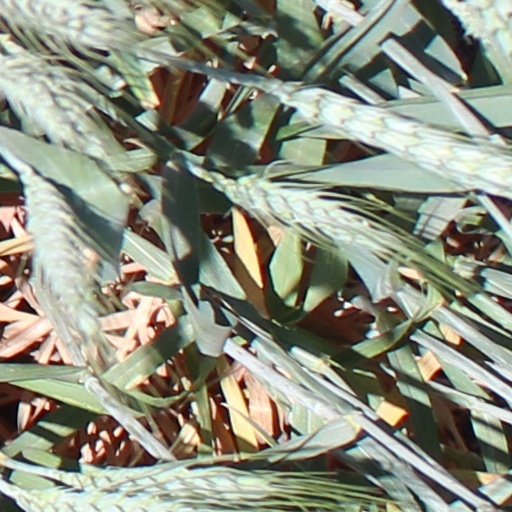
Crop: wheat